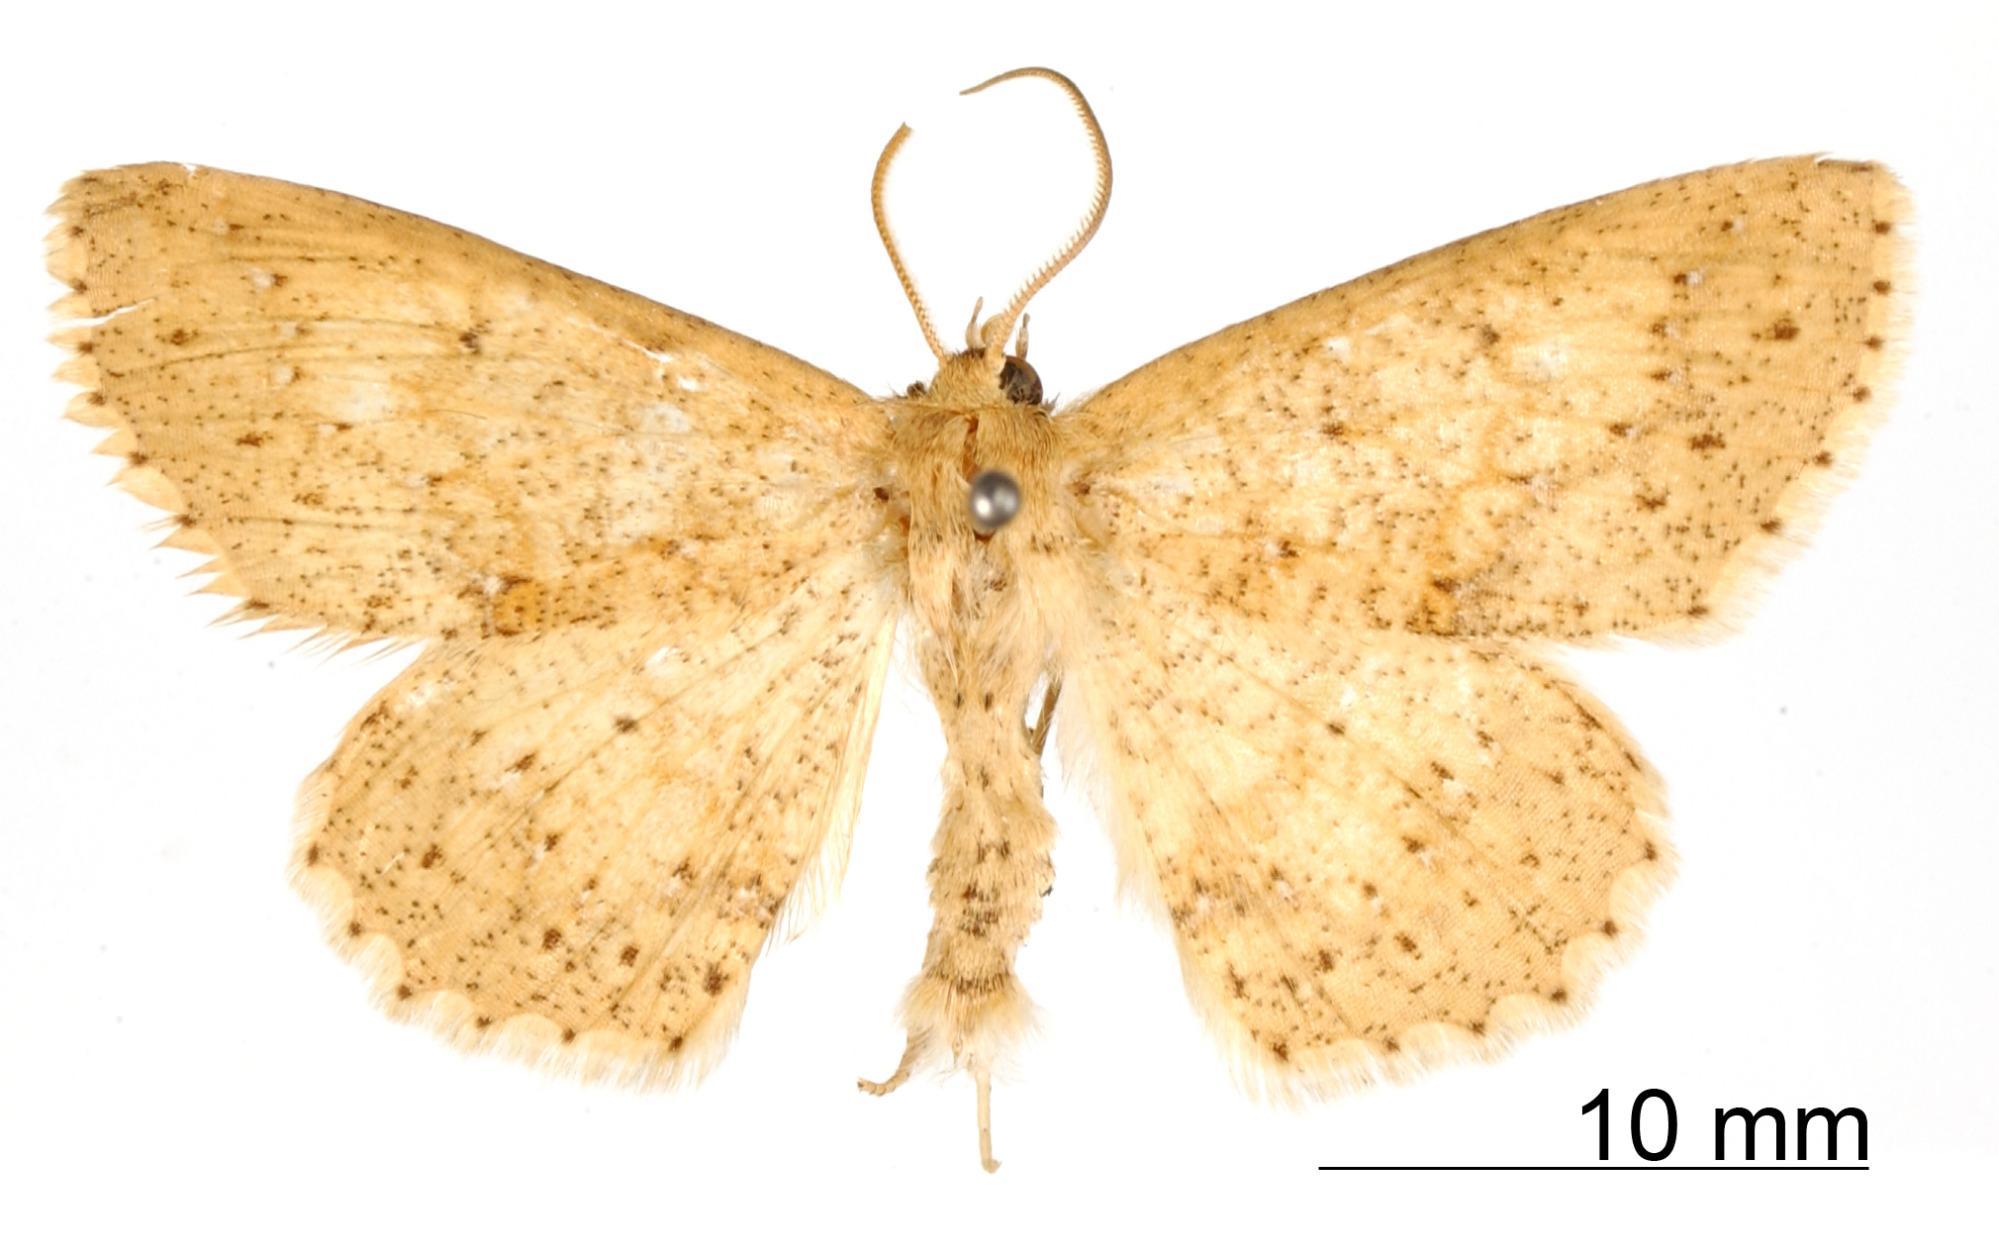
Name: Isochromodes phyllira
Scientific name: Isochromodes phyllira Schaus, 1911
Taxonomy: Animalia, Arthropoda, Insecta, Lepidoptera, Geometridae, Ennominae
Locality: Juan Vinas, Costa Rica, COsta Rica